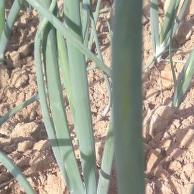
Crop: Onion
Condition: healthy-leaf